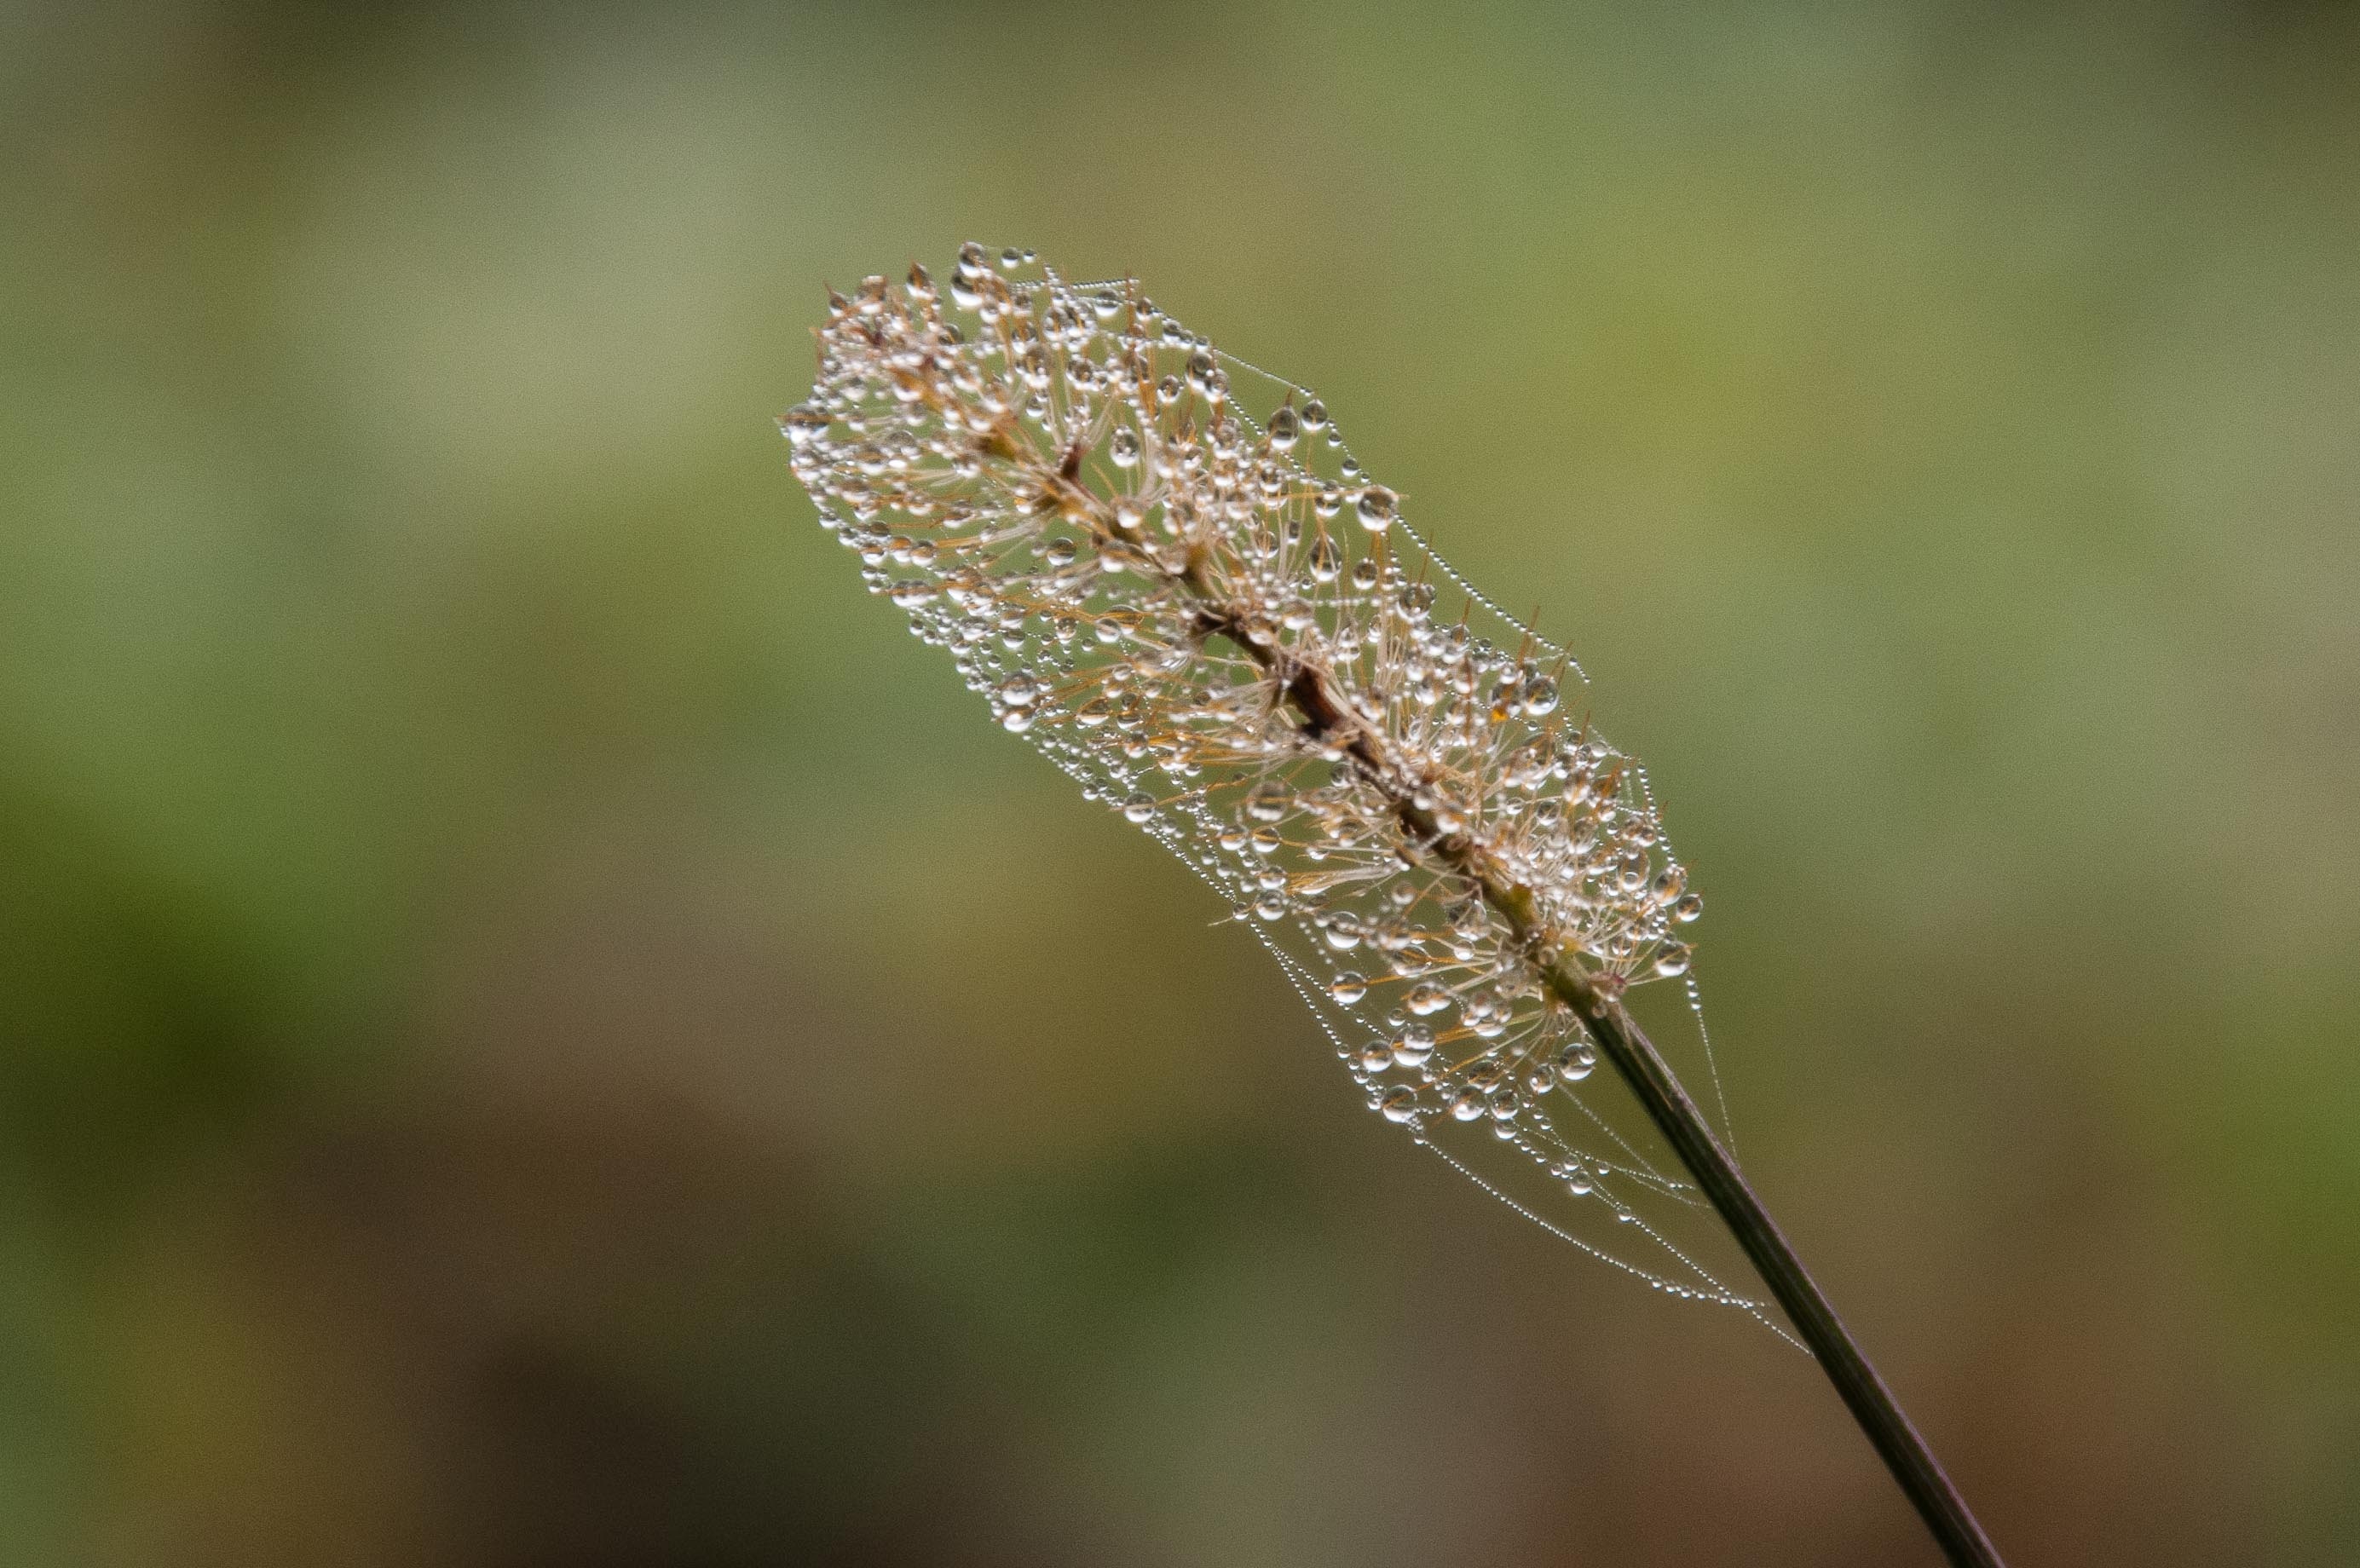
nature, grass, branch, dew, plant, photography, leaf, flower, frost, green, botany, flora, fauna, twig, close up, dewdrop, moisture, morgentau, macro photography, grass family, plant stem